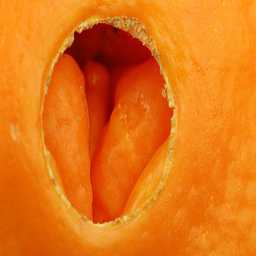
Label: Orange